Kaunas Fortress

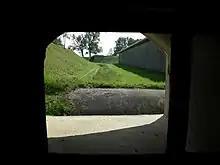
Shooting embrasure for cannons

The complex of forts and defensive structures was divided into four sectors. The first followed the left bank of the Nemunas to its confluence with the Jiesia River and included the three earliest forts. The second sector extended from the Jiesia to Pažaislis monastery and included two forts. The third extended from the right to the left bank of the Nemunas; this sector also contained two forts. The fourth and last sector stretched from the right bank of the Neris to the left bank of the Nemunas, comprising two forts, including the newest – the Ninth Fort.